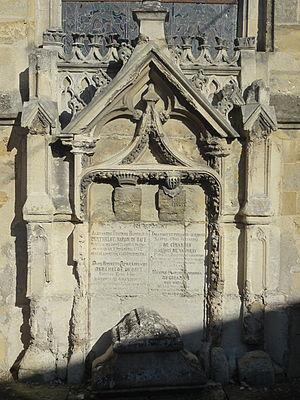
Monument funéraire des familles Berthelot de Baye et de Girardin.
L'église Saint-Pierre est une église catholique paroissiale située à Puiseux-Pontoise, en France. Sa fondation est antérieure au XIIᵉ siècle, et sa nef d'origine, très simple est basse, a subsisté jusqu'en 1895. Grâce à la générosité de la famille Thomassin, elle a été substituée à une nef néo-gothique avec bas-côtés et chapelles, qui a été bénite en 1898. Au moins son vaisseau central imite bien le style gothique en vigueur pendant la première moitié du règne de saint Louis, qui est celui du transept des années 1230. Ses croisillons étaient d'emblée conçus pour se raccorder à des bas-côtés, mais ne communiquaient avec la nef que par des passages provisoires. En s'ouvrant largement sur le transept, la construction néo-gothique met enfin en valeur les parties anciennes de l'église, et forme avec eux un espace presque homogène. Sans toucher aux colonnettes à chapiteaux anciennes, la croisée du transept et le croisillon nord ont été revoûtés à la période flamboyante, au début du XVIᵉ siècle, et les délicats réseaux des fenêtres des croisillons datent de cette époque, ainsi que le clocher en bâtière qui s'élève au-dessus de la croisée du transept.